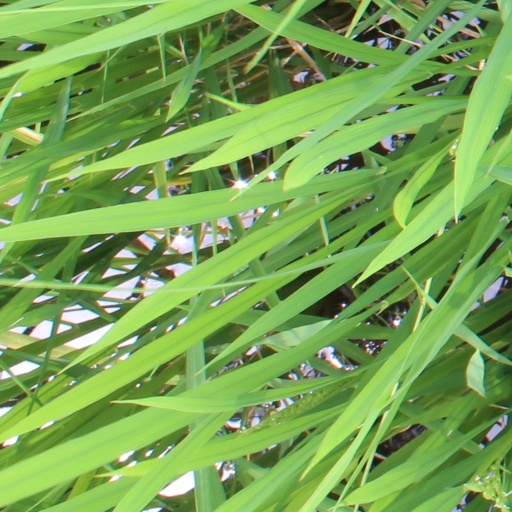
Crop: rice